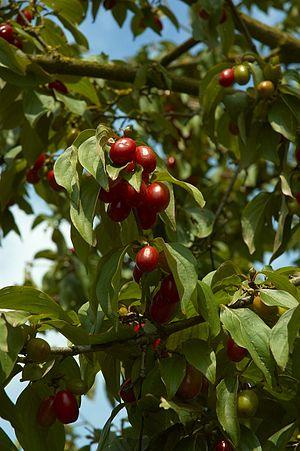
Cornouiller mâle